Santa Maria Maggiore, Racconigi

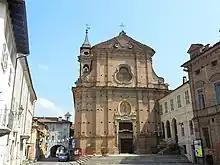
2385RacconigiSMariaMaggiore

Santa Maria Maggiore is a Roman Catholic church in Racconigi, Province of Cuneo, region of Piedmont, Italy.